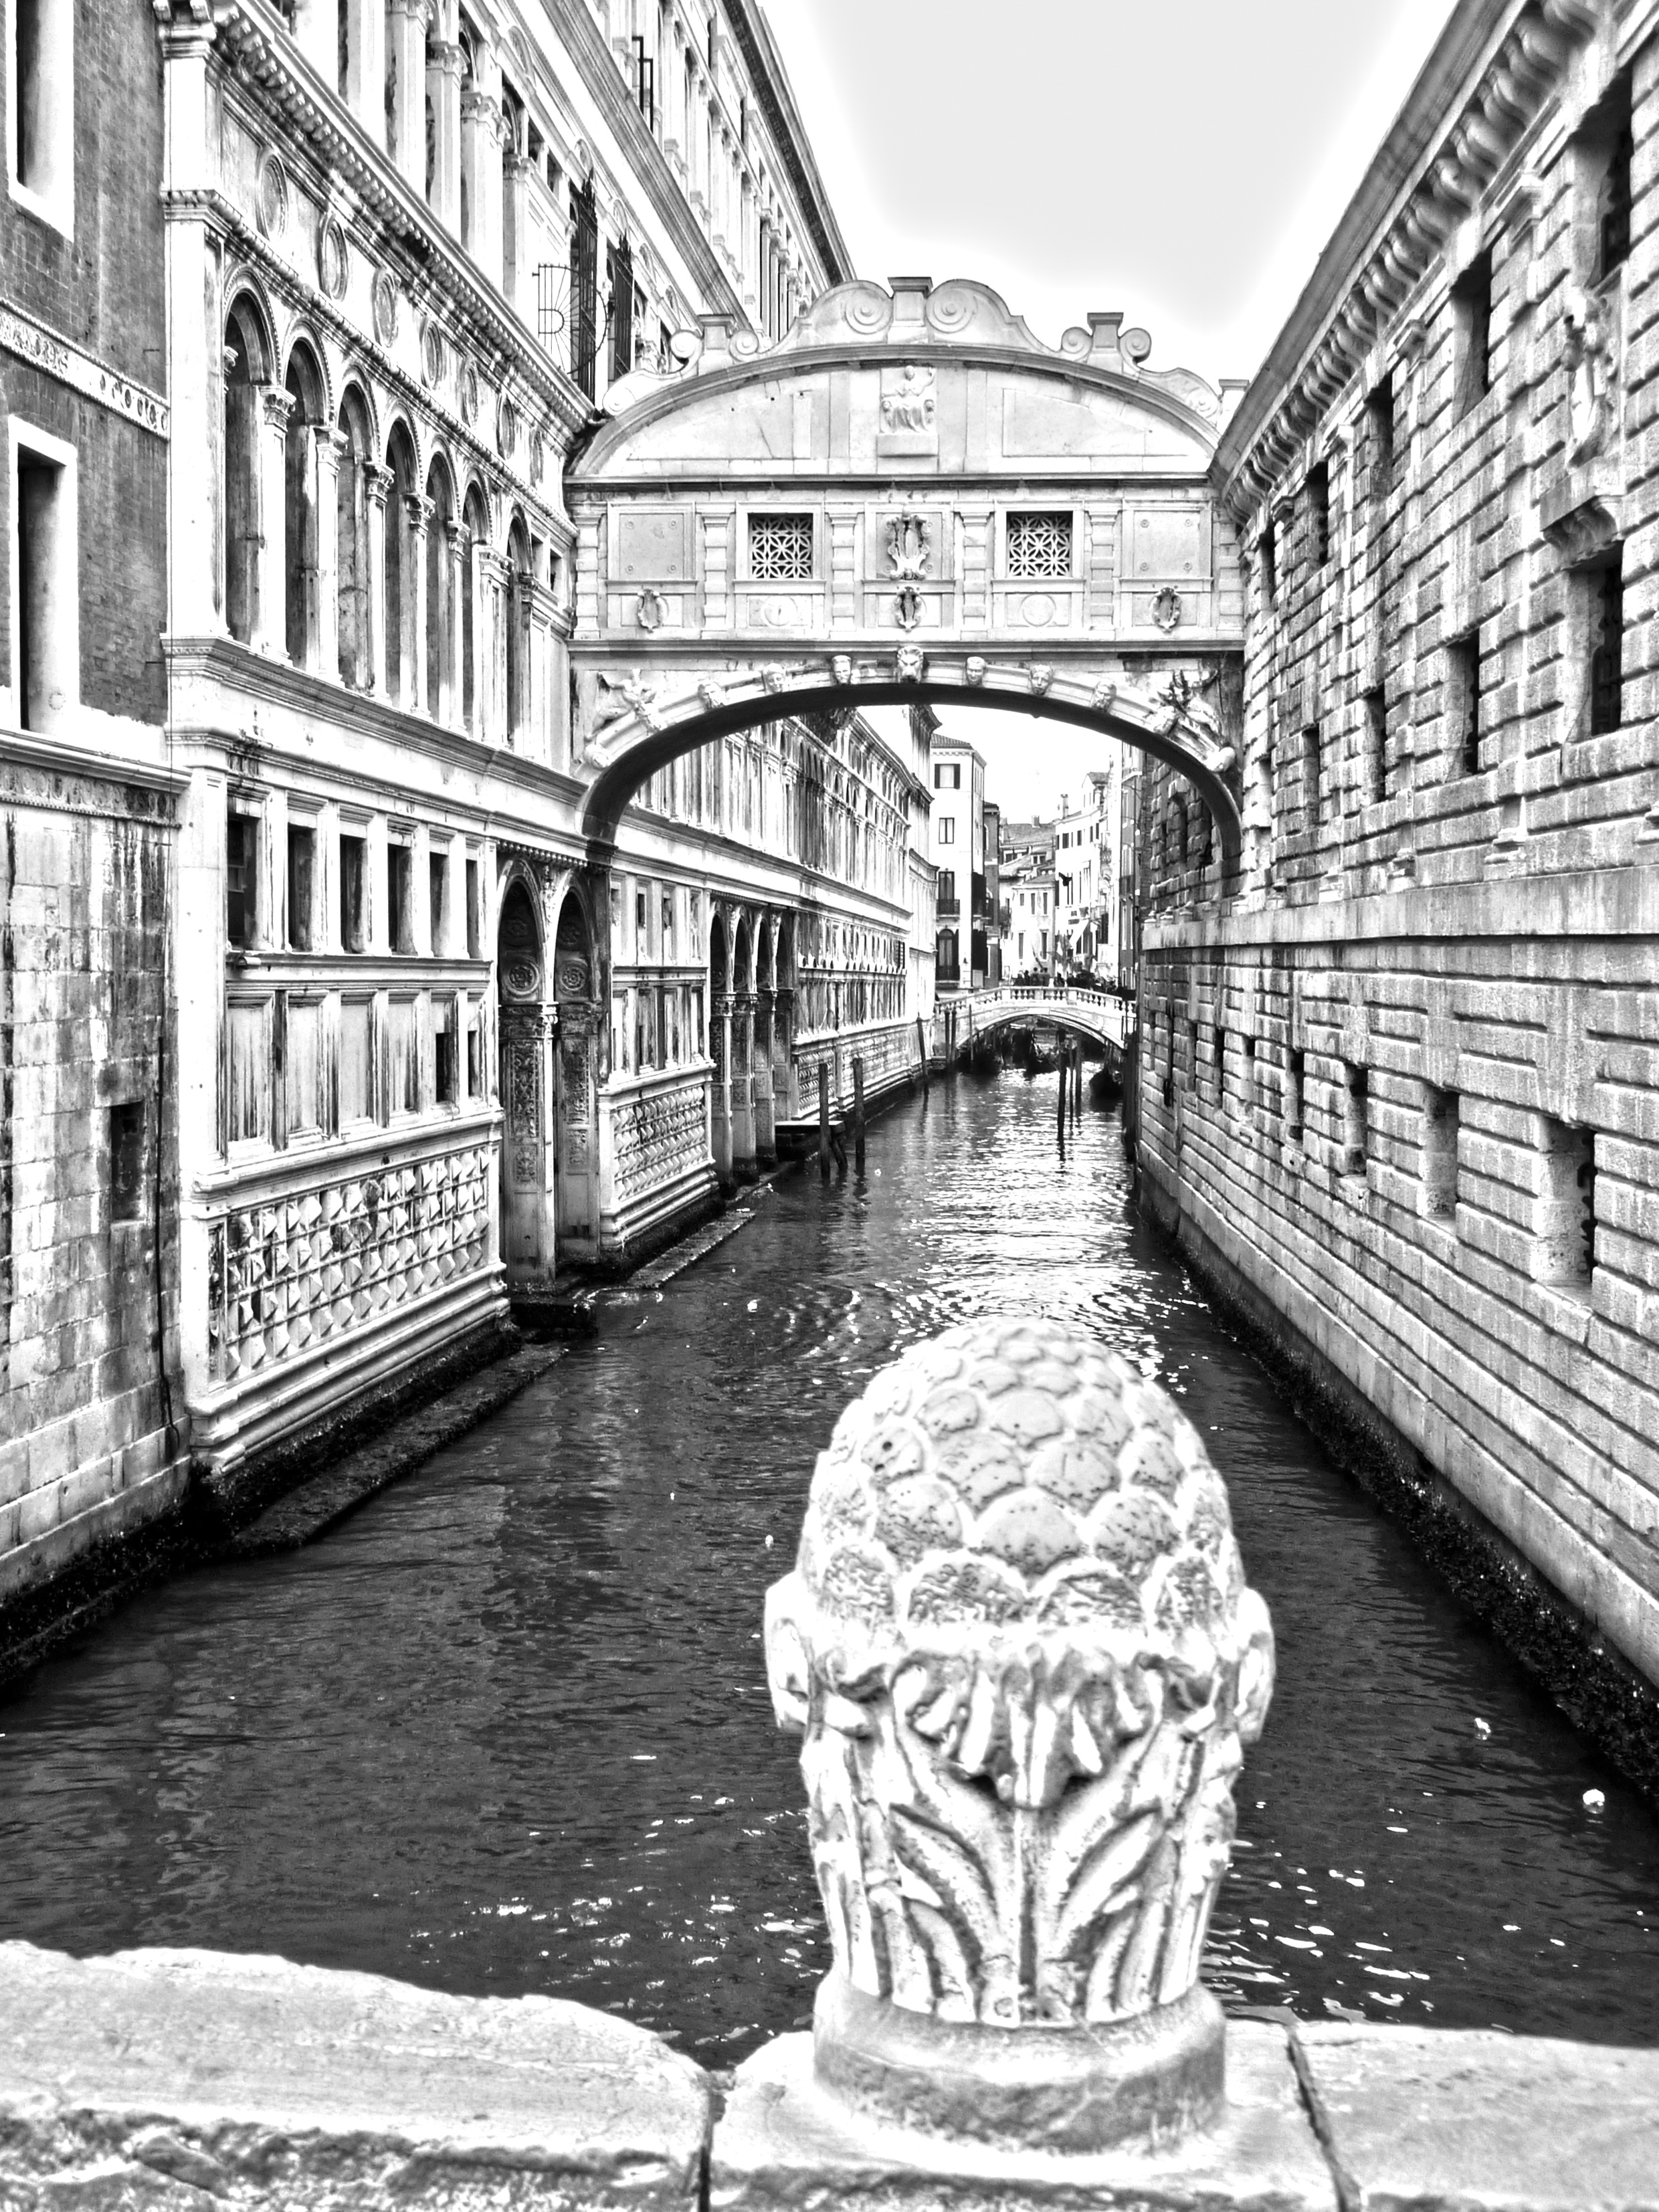
water, black and white, river, canal, italy, venice, monochrome, waterway, drawing, history, bridge of sighs, monochrome photography